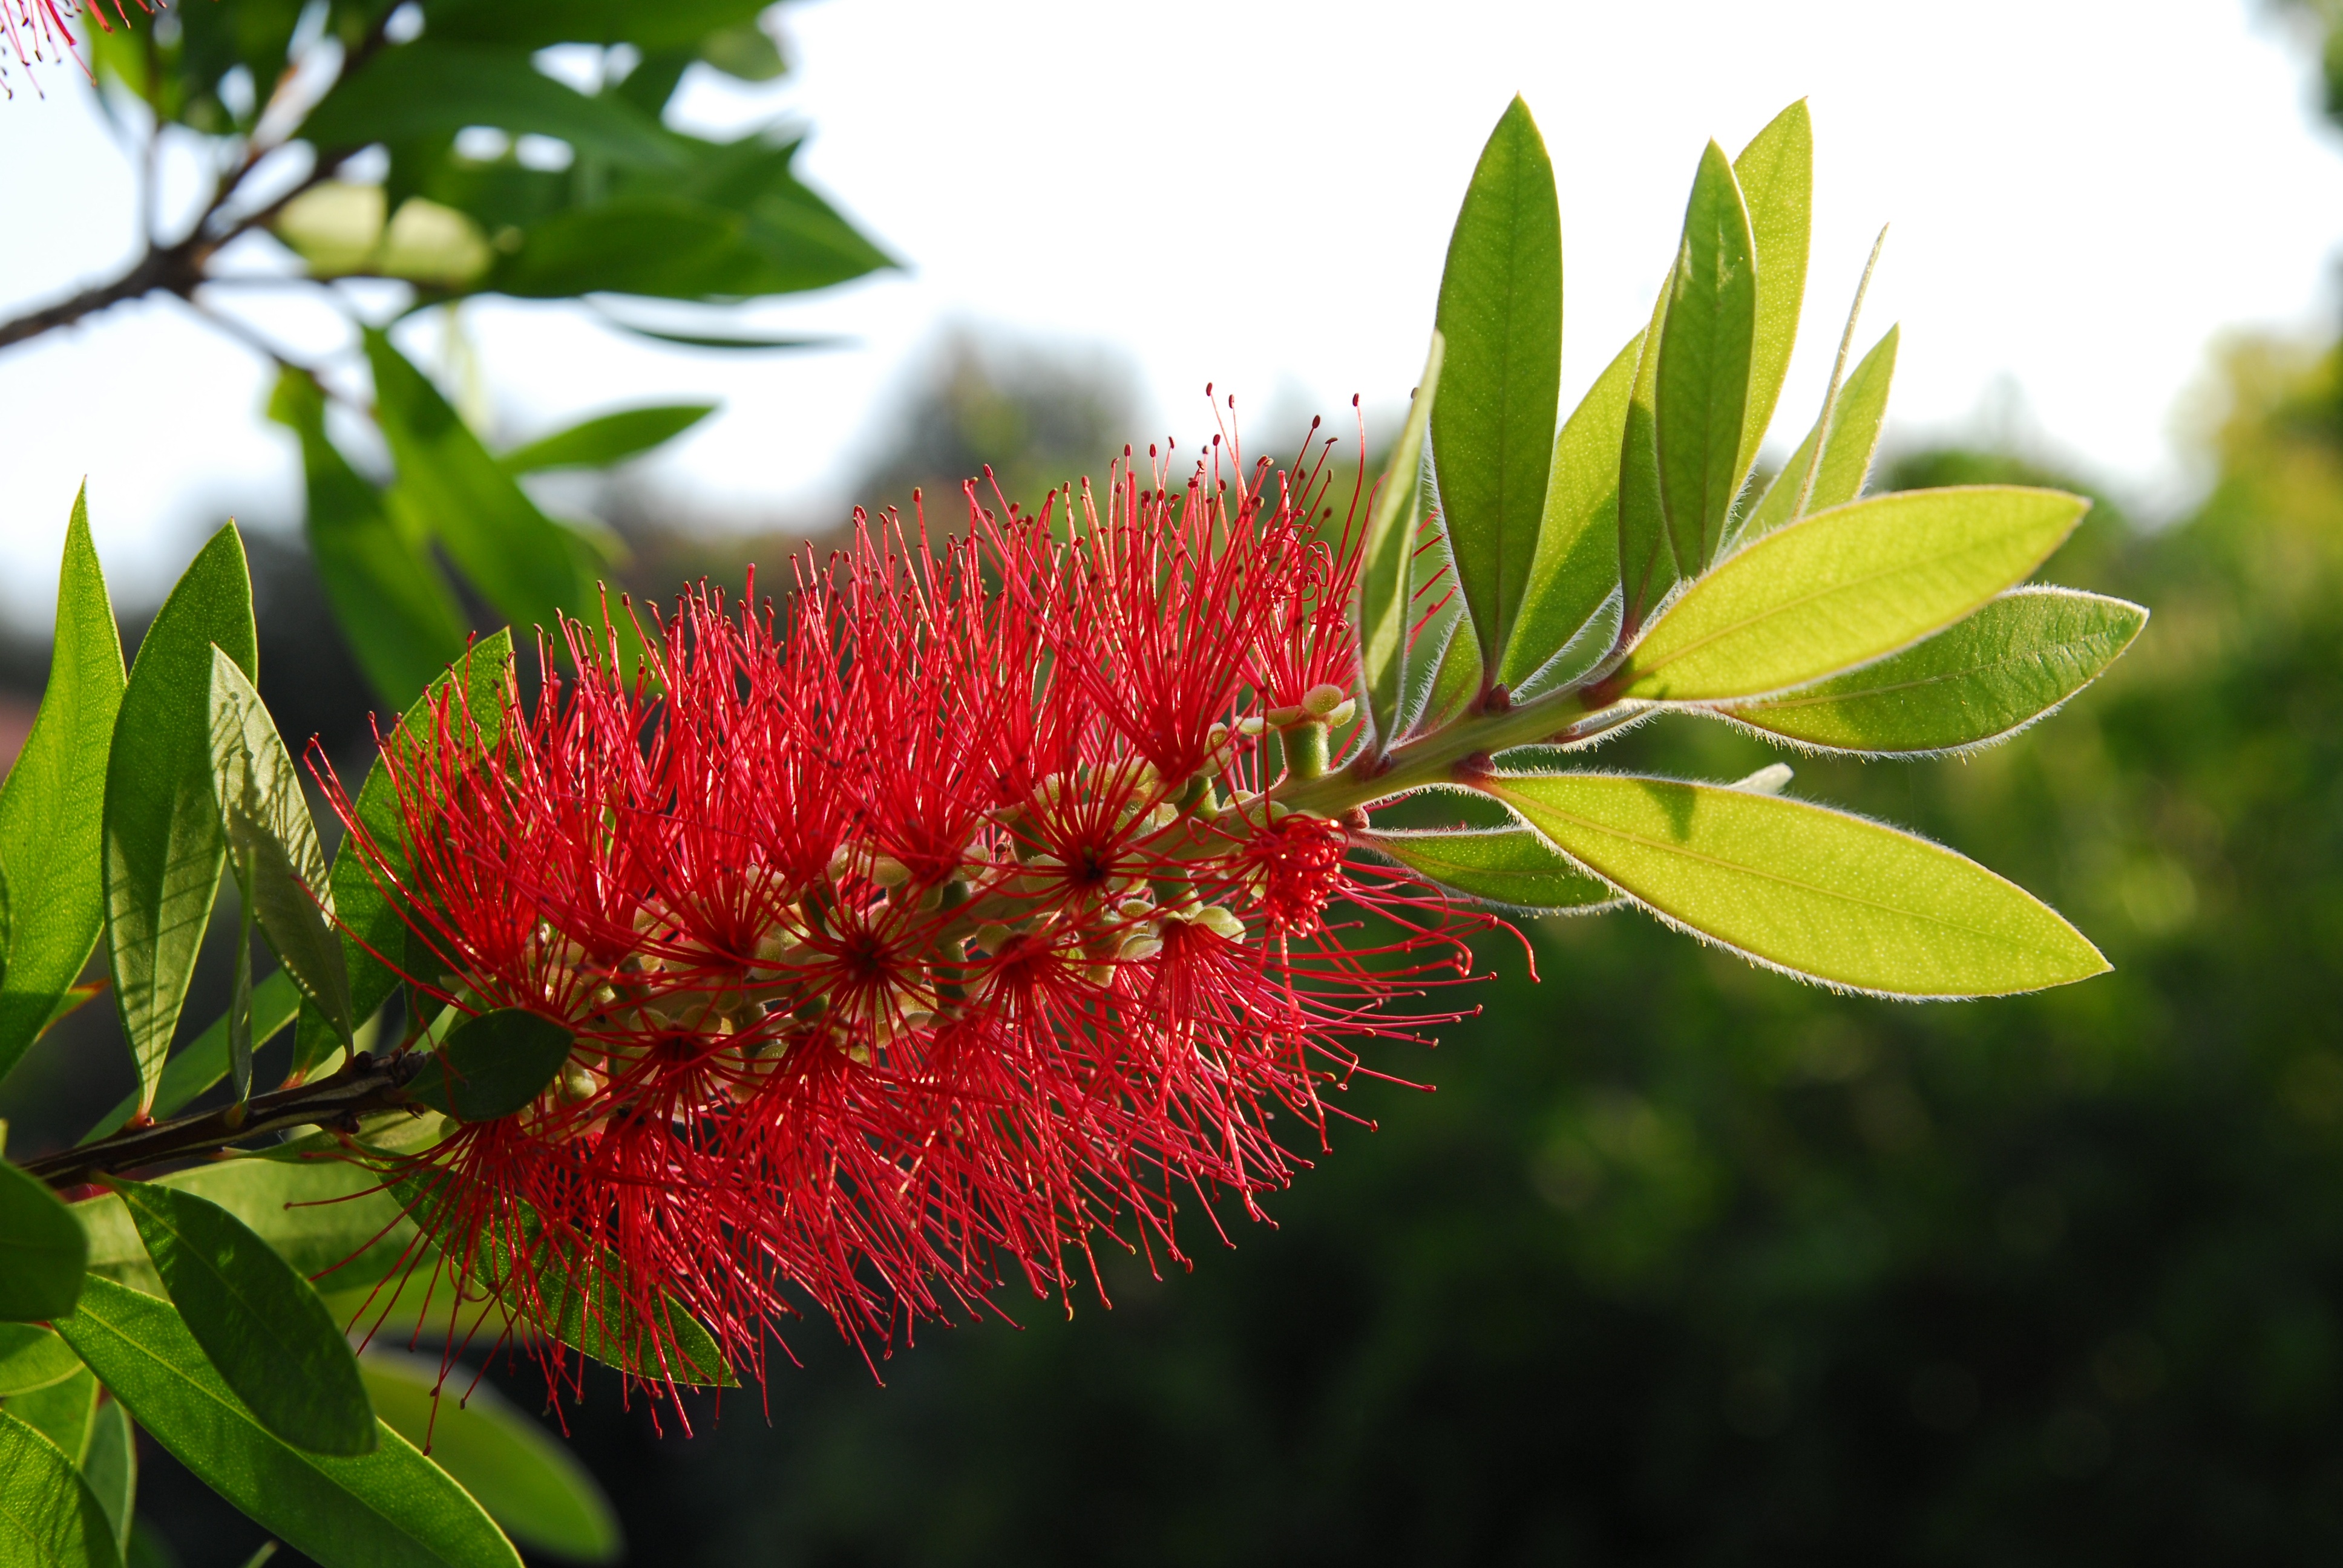
tree, nature, branch, blossom, plant, leaf, flower, green, red, produce, evergreen, botany, close, flora, wildflower, flowers, shrub, macro photography, flowering plant, callistemon citrinus, woody plant, land plant, proteales